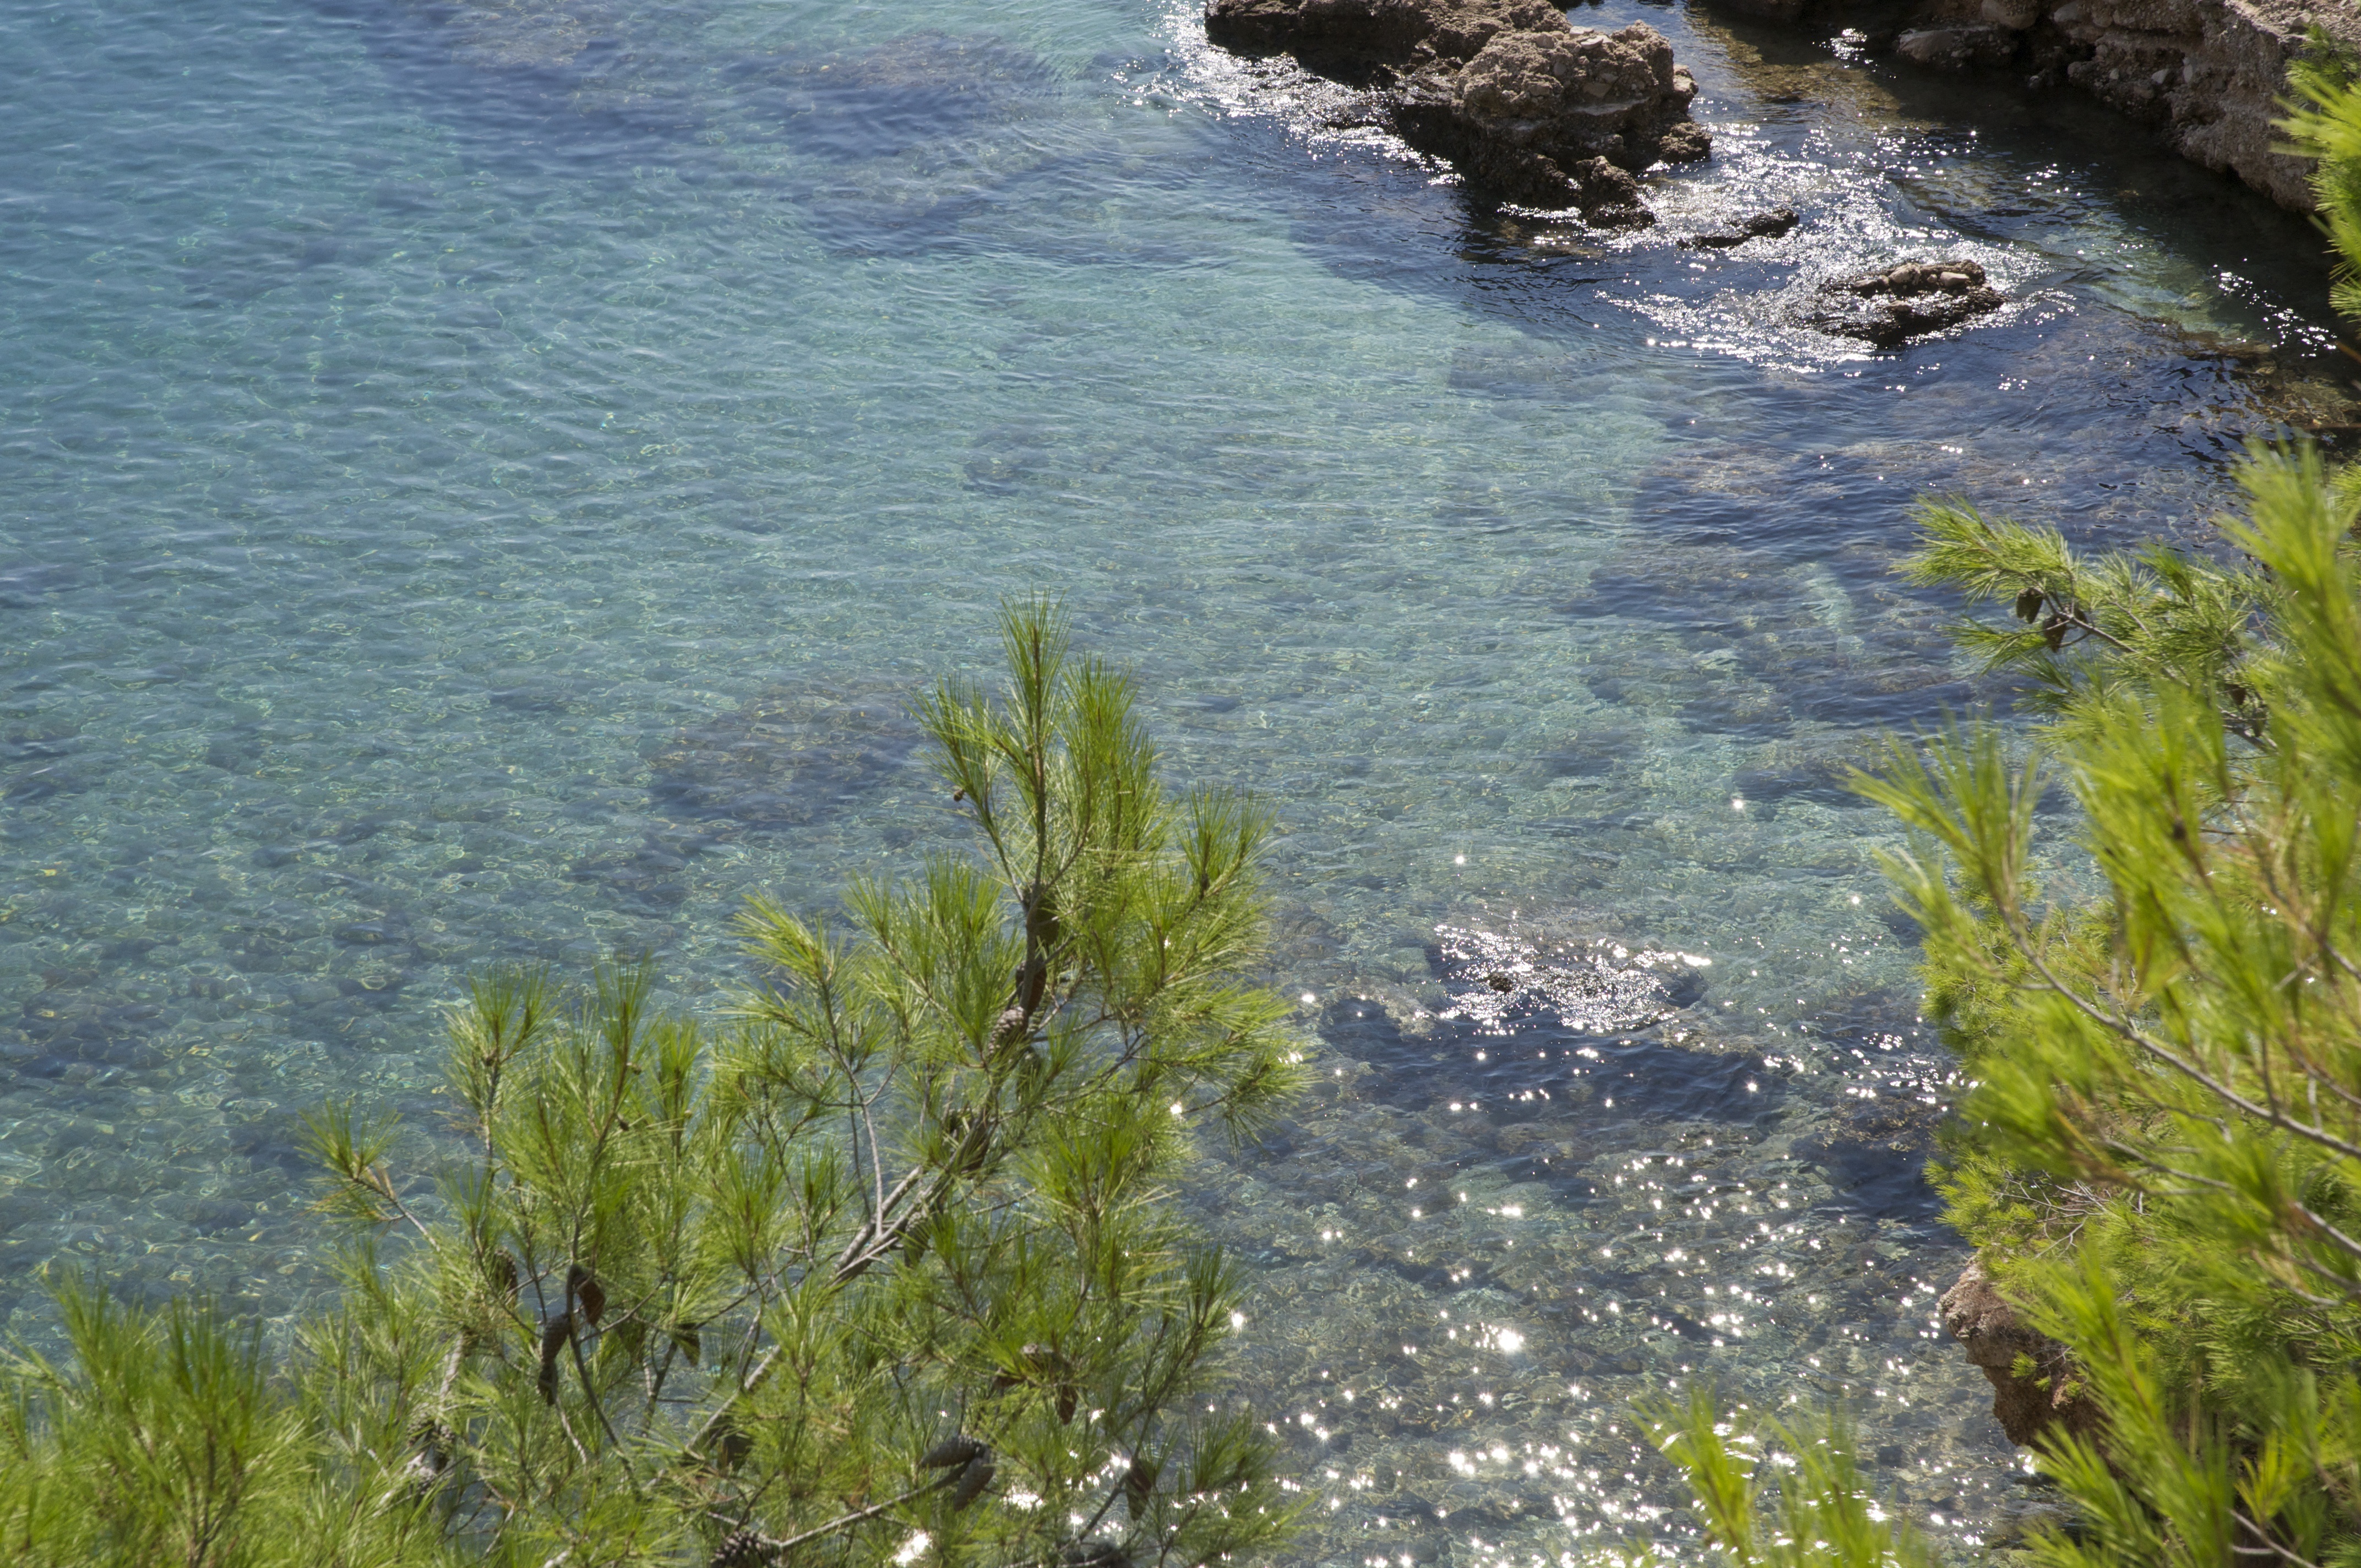
sea, coast, water, shore, river, summer, cliff, stream, rapid, blue, rest, terrain, body of water, croatia, relaxation, ecosystem, adriatic sea